Crataegus viridis

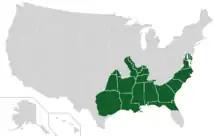
Native range

Crataegus viridis, the green hawthorn or southern thorn, is a species of hawthorn that is native to the southeastern United States. The tree tends to grow to be 5–15 meters tall. Forms vary considerably, and many desirable ornamental forms could be selected from the wild. The cultivar 'Winter King' is a well-known selection.